0-8-0

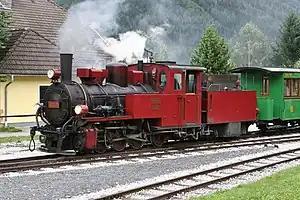
Kriegsdampflokomotive HF 160 D

Freight engines with an 0-8-0 wheel arrangement were once very popular in Germany. The Prussian state railways had several types of 0-8-0s that were all classified as G7, G8 and G9.